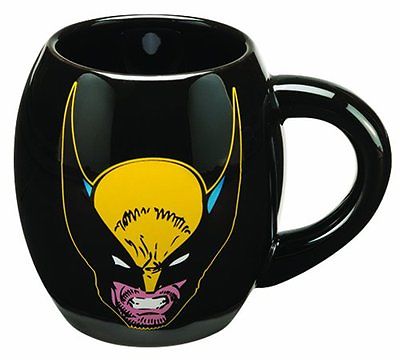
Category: mug